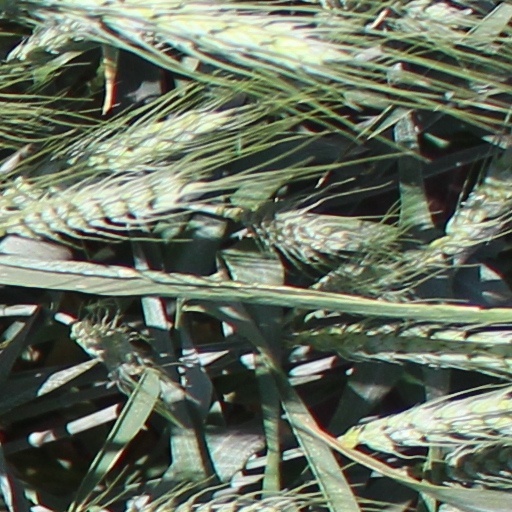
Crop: wheat